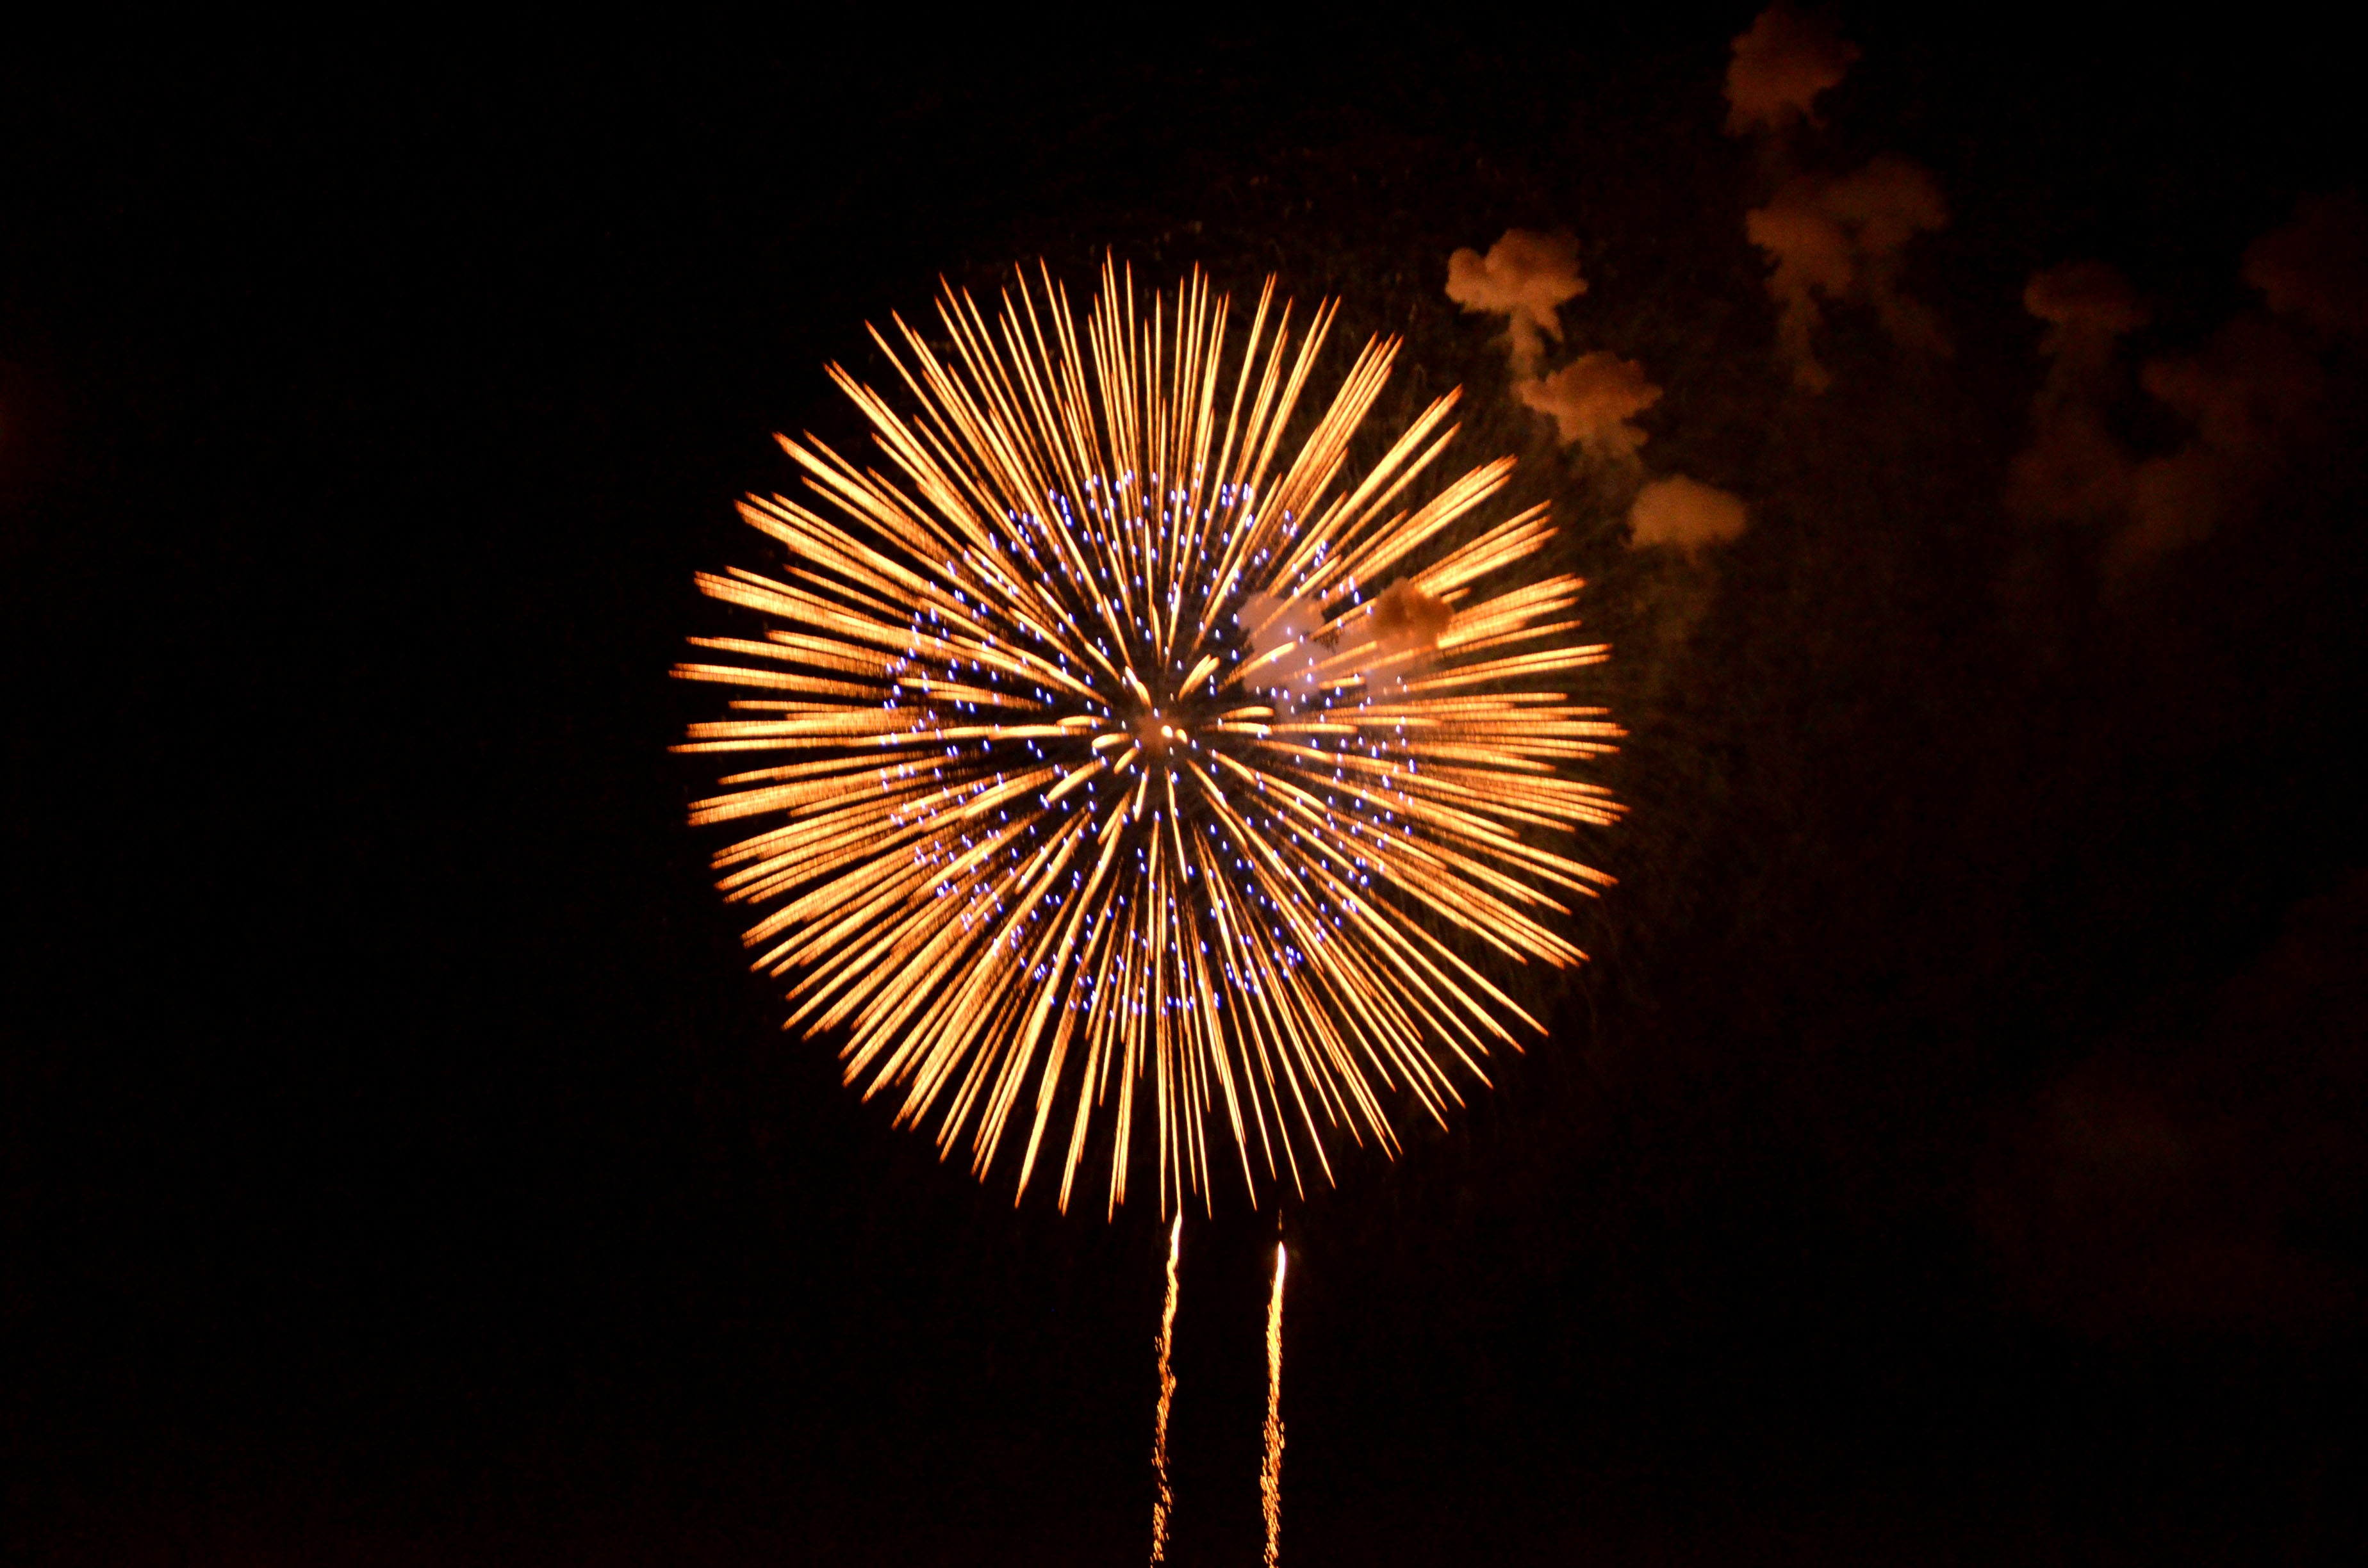
recreation, flame, festival, fireworks, event, firecracker, outdoor recreation